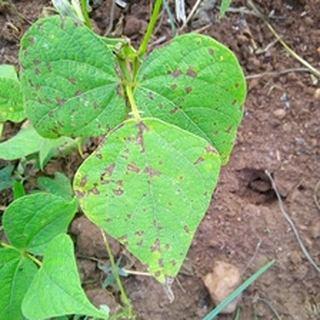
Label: bean_angular_leaf_spot